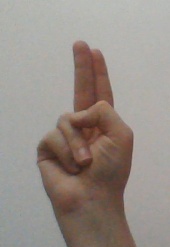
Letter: taa